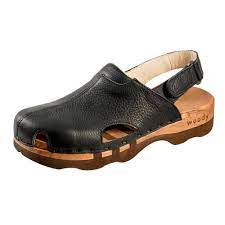
Label: Clog